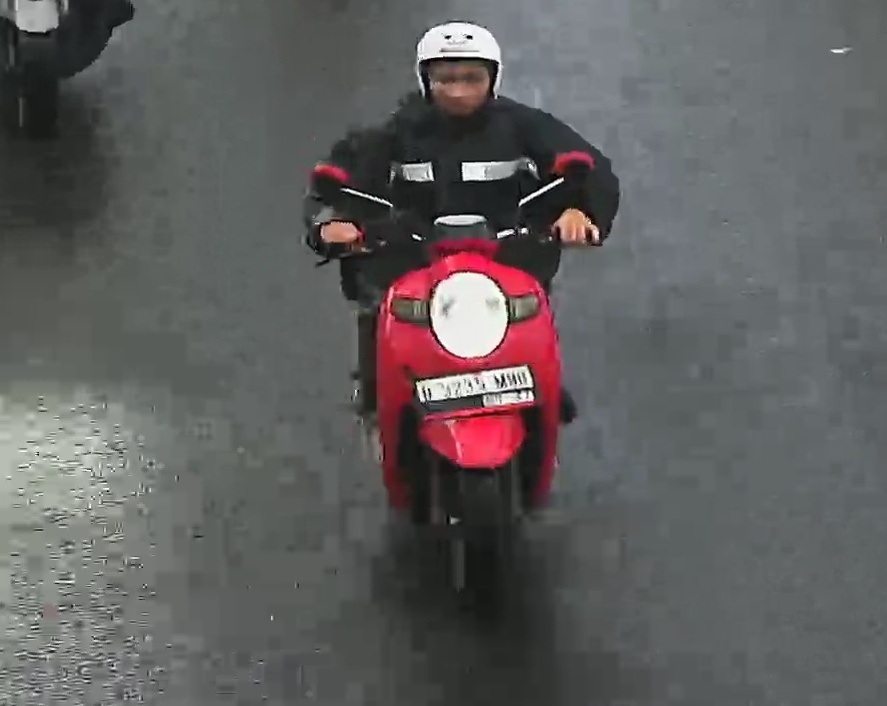
person-with-helmet: 1
person-without-helmet: 0